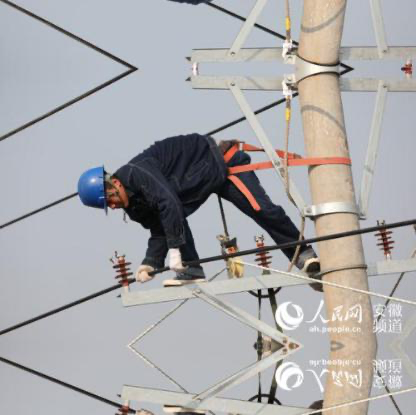
Objects in the image:
label: helmet